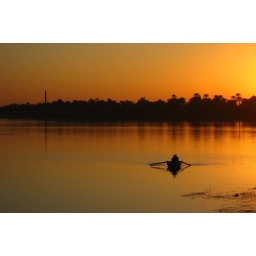
Two women rowing home in the sunset on the nile river near Luxor.